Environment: real
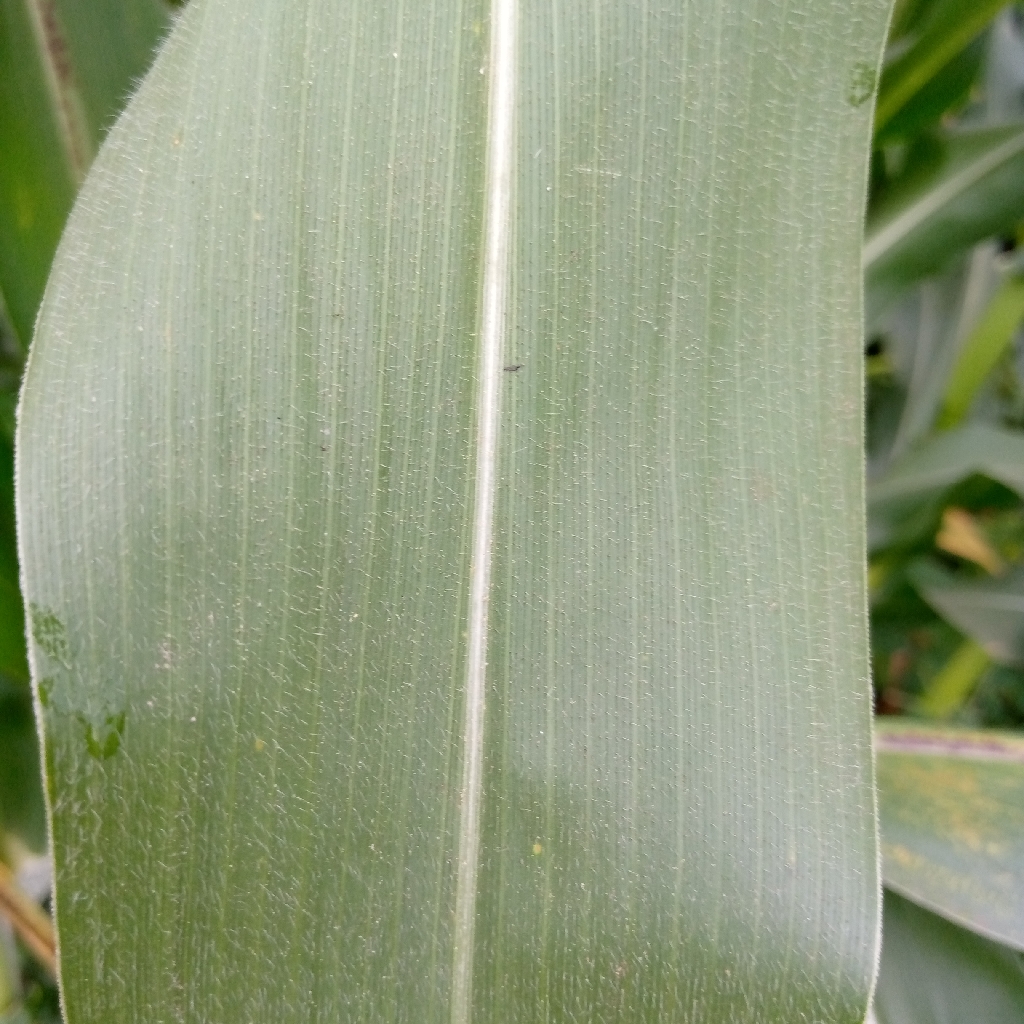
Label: healthy